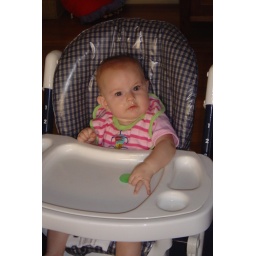
I'm a big girl sitting in my high chair